Jacob Dachrodt

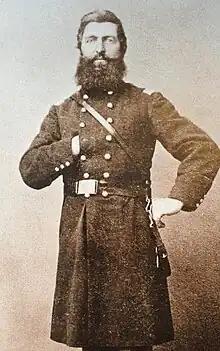
Dachrodt as a captain in the Union Army

Eight days after the Battle of Fort Sumter Dachrodt volunteered for the Union army with three of his brothers. At the age of thirty-three, using his reputation as a former borough councilor, he raised his own unit, the Easton's Citizens’ Artillery. Dachrodt was then elected by his men as their captain.